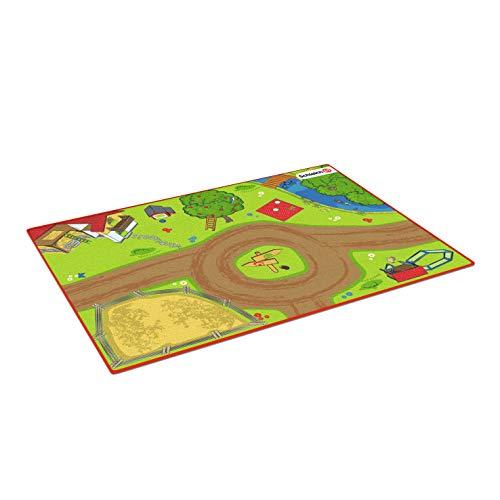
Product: SCHLEICH Farm World Playmat
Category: Baby Products | Activity & Entertainment
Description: Designed to match the new farm and tree house.
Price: $29.99
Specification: ProductDimensions:52.4x37.4x0.2inches|ItemWeight:5.6ounces|ShippingWeight:3.4pounds(Viewshippingratesandpolicies)|ASIN:B079NY5W5F|Itemmodelnumber:42442|Manufacturerrecommendedage:36months-8years